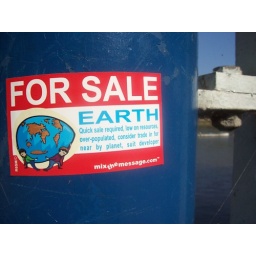
Sticker was spotted on a railing along the Thames river in LondonFrom the fansite dedicated to street sticker website: mixthemessage.com